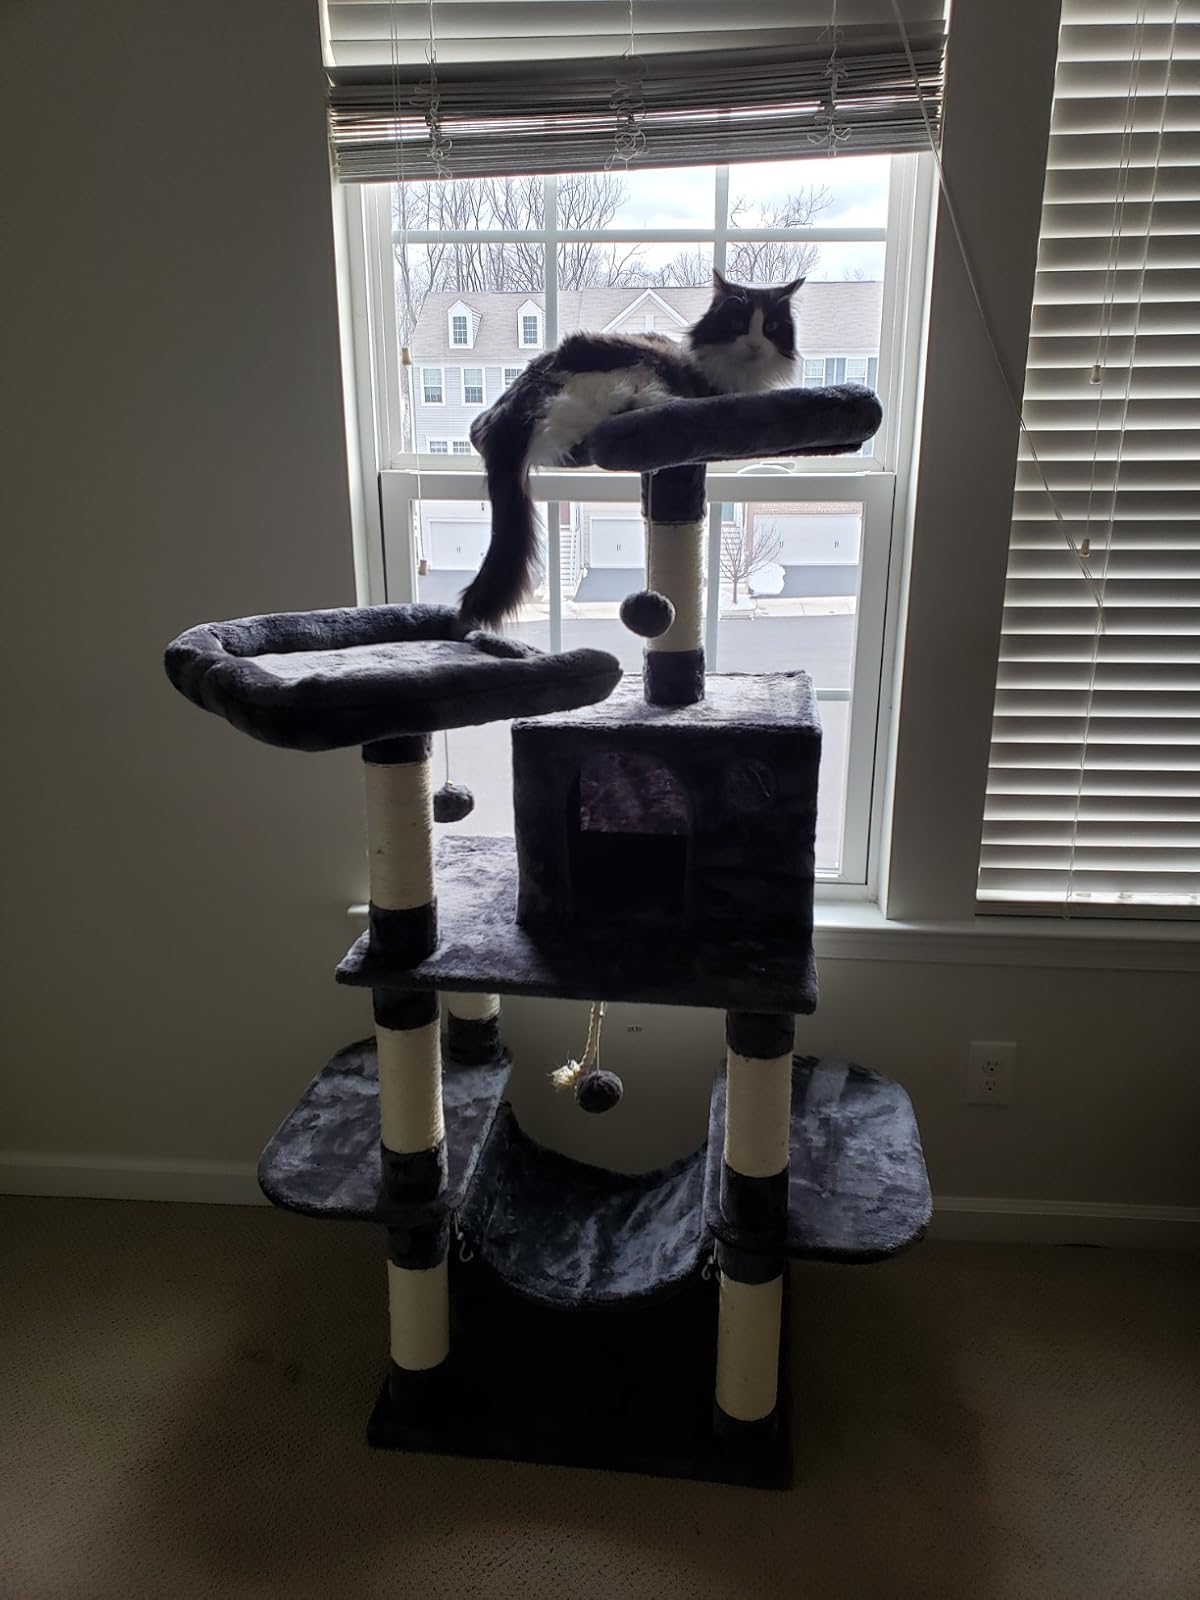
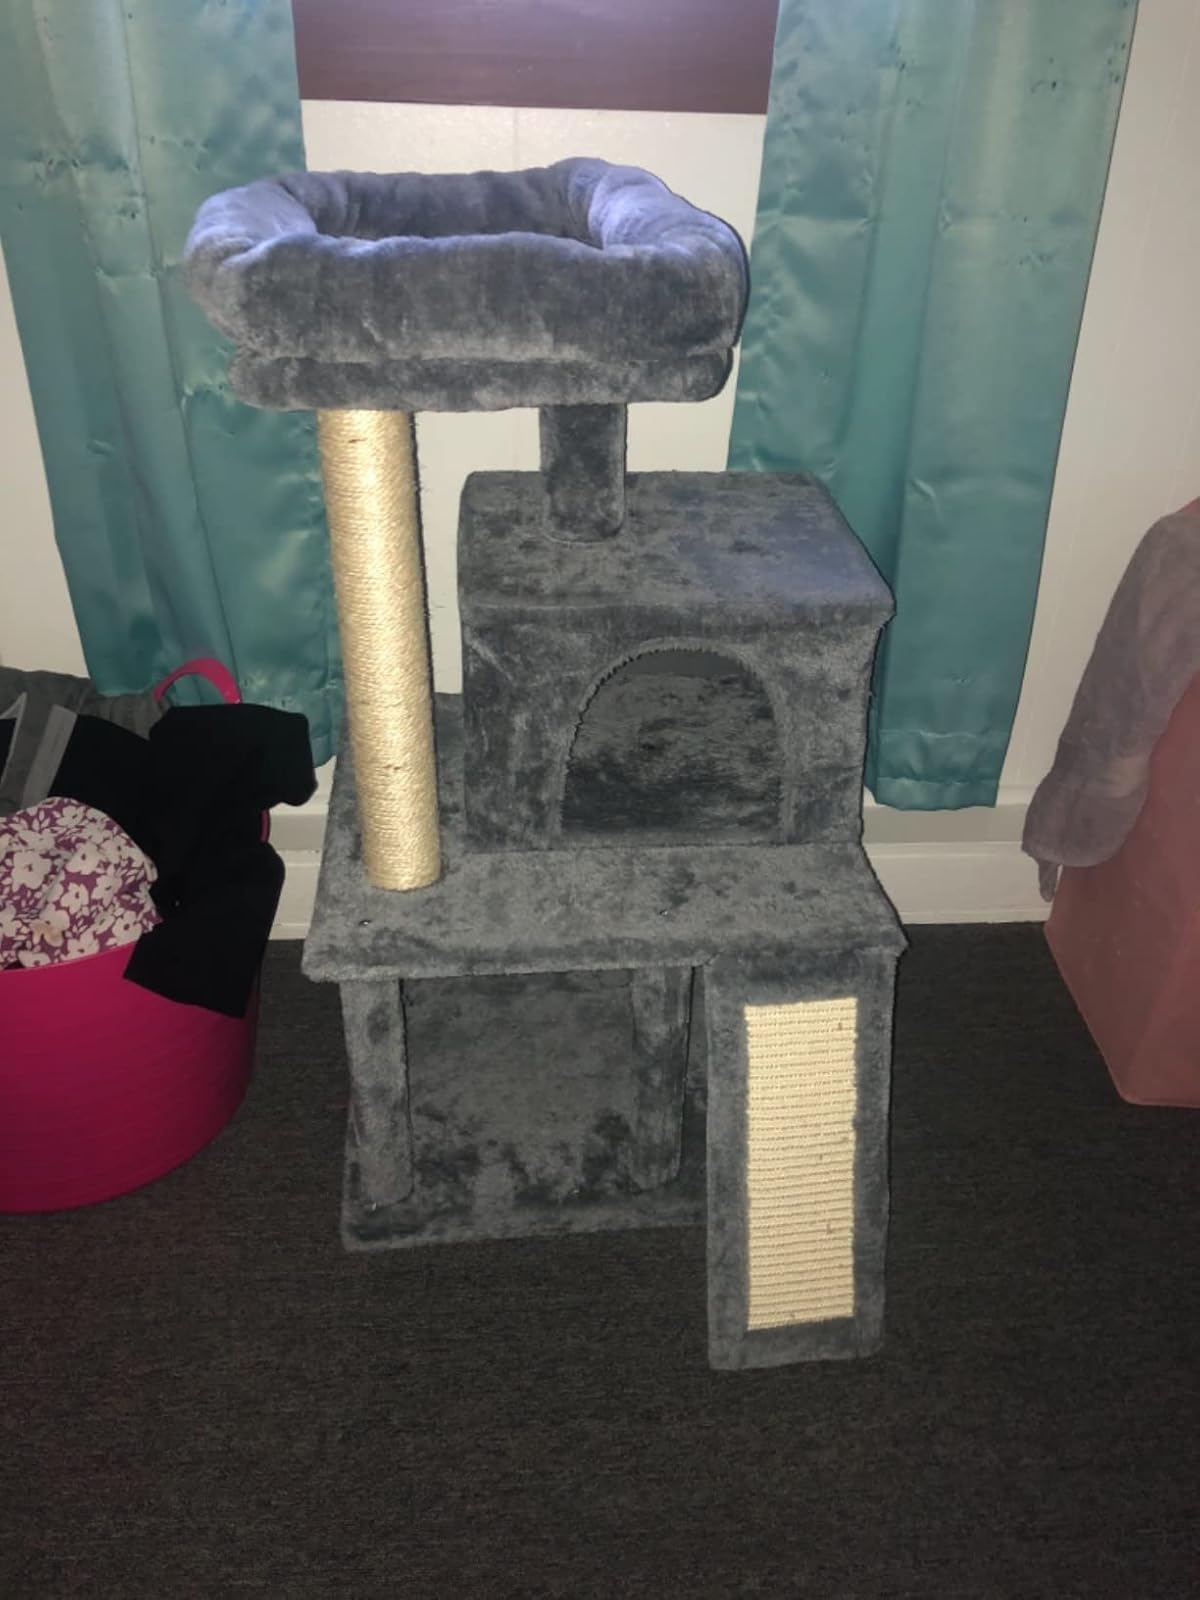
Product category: items_cat tree
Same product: no